Question: Please indicate a possible affordance area of discus that can be used for holding
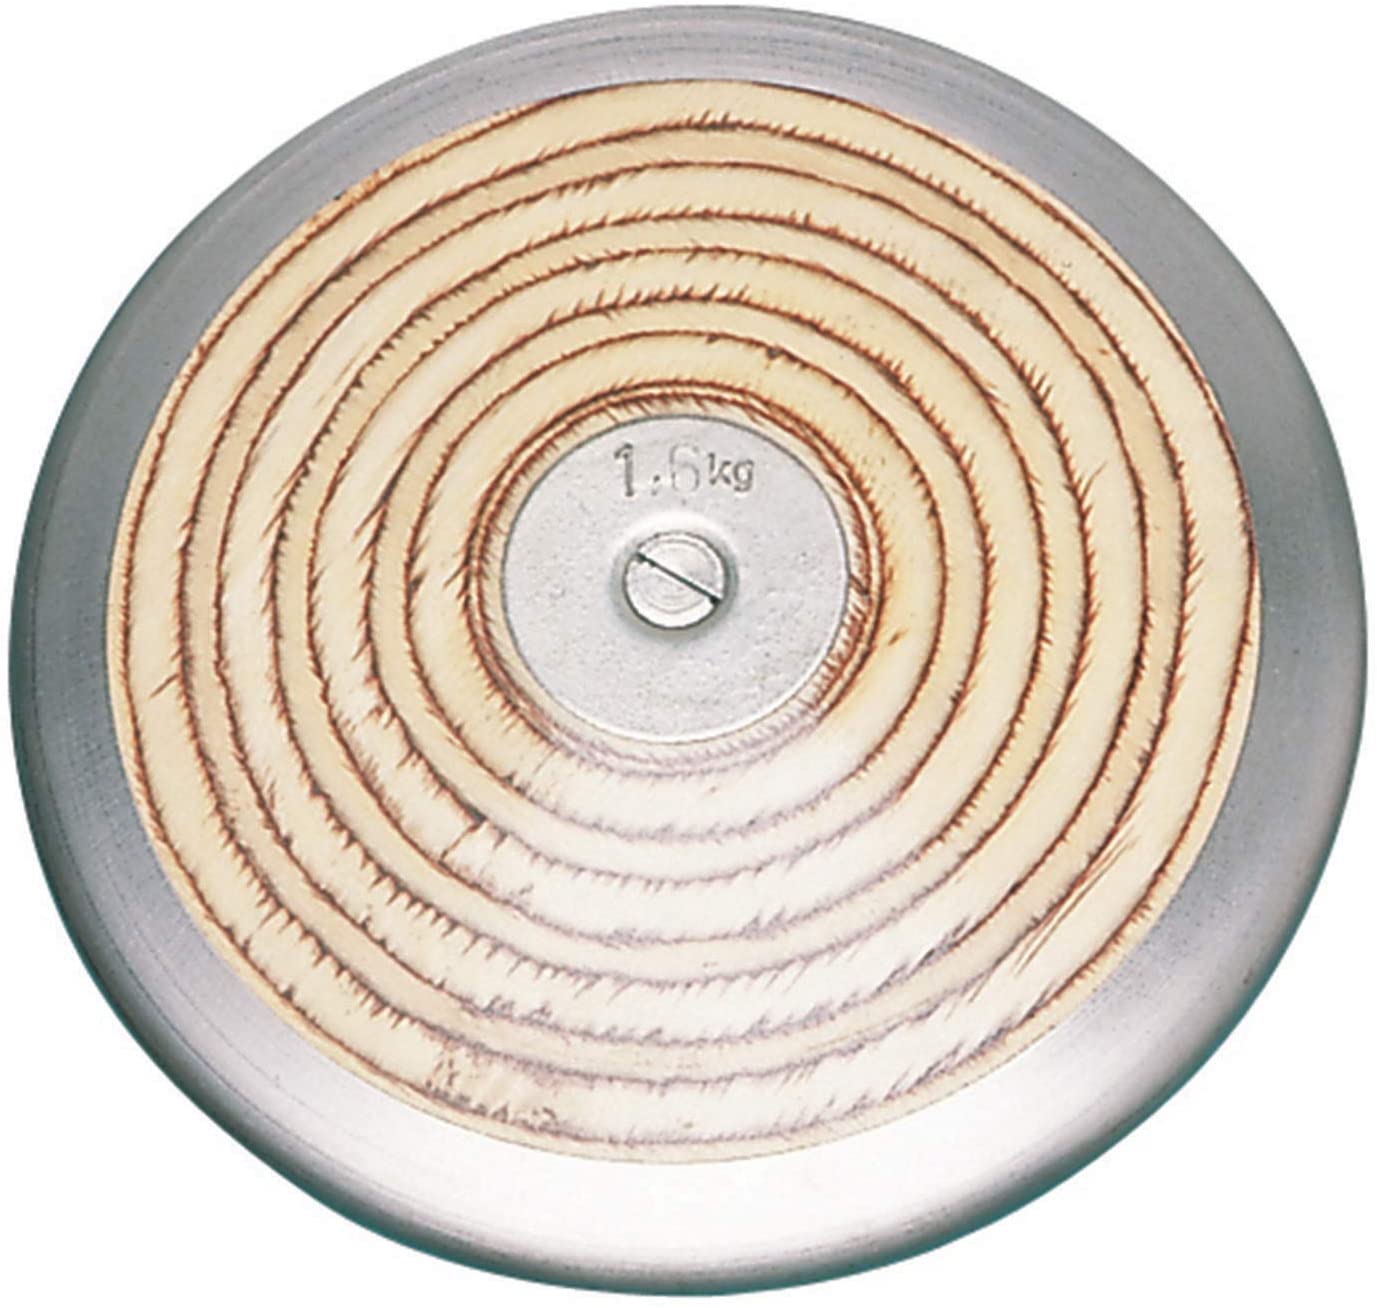
Answer: [30.635, 4.08, 1370.449, 1263.538]